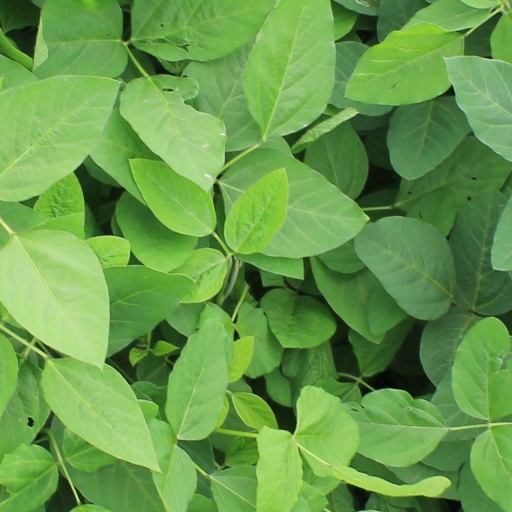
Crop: soybean